Sultanate of Darfur

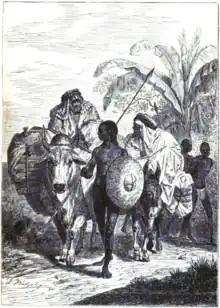
Slave traders from Darfur in around 1870

In 1821, the Turco-Egyptians under Mehemet Ali, who planned to conquer the Sudan and compile a large slave army, conquered the Funj and the province of Kordofan from el-Fahl. The Keira dispatched another army but it was routed by the Egyptians near Bara on 19 August 1821. The Turco-Egyptians had intended to conquer all of Darfur, but their difficulties consolidating their hold on the Nile region forced them to abandon these plans.